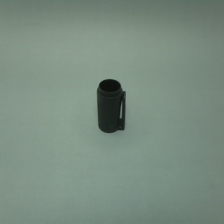
Color: black
Cap type: standard cap